Valeo Confectionery

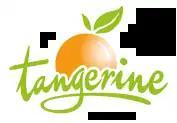
The former logo of Tangerine Confectionery

In January 2006, Toms Confectionery changed its name to Tangerine Confectionery and altered its branding following the purchase of the company by a new management team from Toms International of Denmark. The UK arm of Tom's had been created through the acquisition of three traditional confectionery companies, Taveners, Daintee and Parrs, over a ten-year period, between 1992 and 2001.